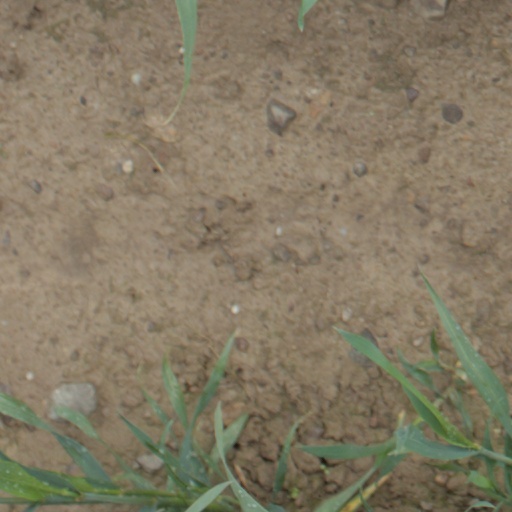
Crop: wheat